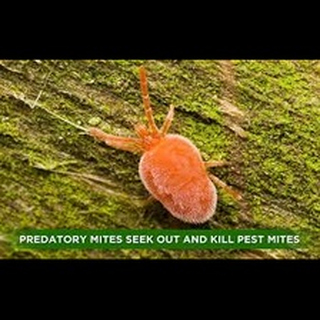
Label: wheat_mite